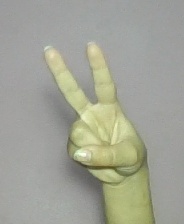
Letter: taa